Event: Nepal Earthquake
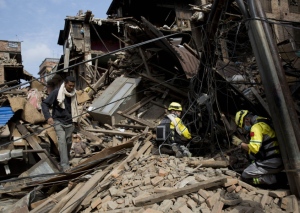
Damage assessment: damage